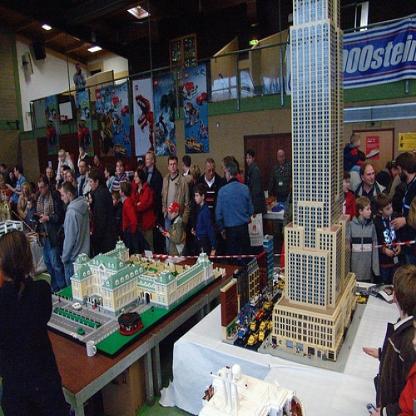
Scene: Indoor